Helen Ekins

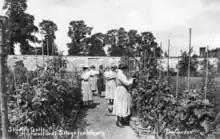
Students at Studley College in 1910 while Ekins was there

In 1909 there was mutual benefit to herself and Studley College for Women when she became a full-time student of horticulture. This college was established in 1898 to train women for careers in agriculture and horticulture. In 1909 it was led by Dr Lillias Hamilton who had become the warden the year before.